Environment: real
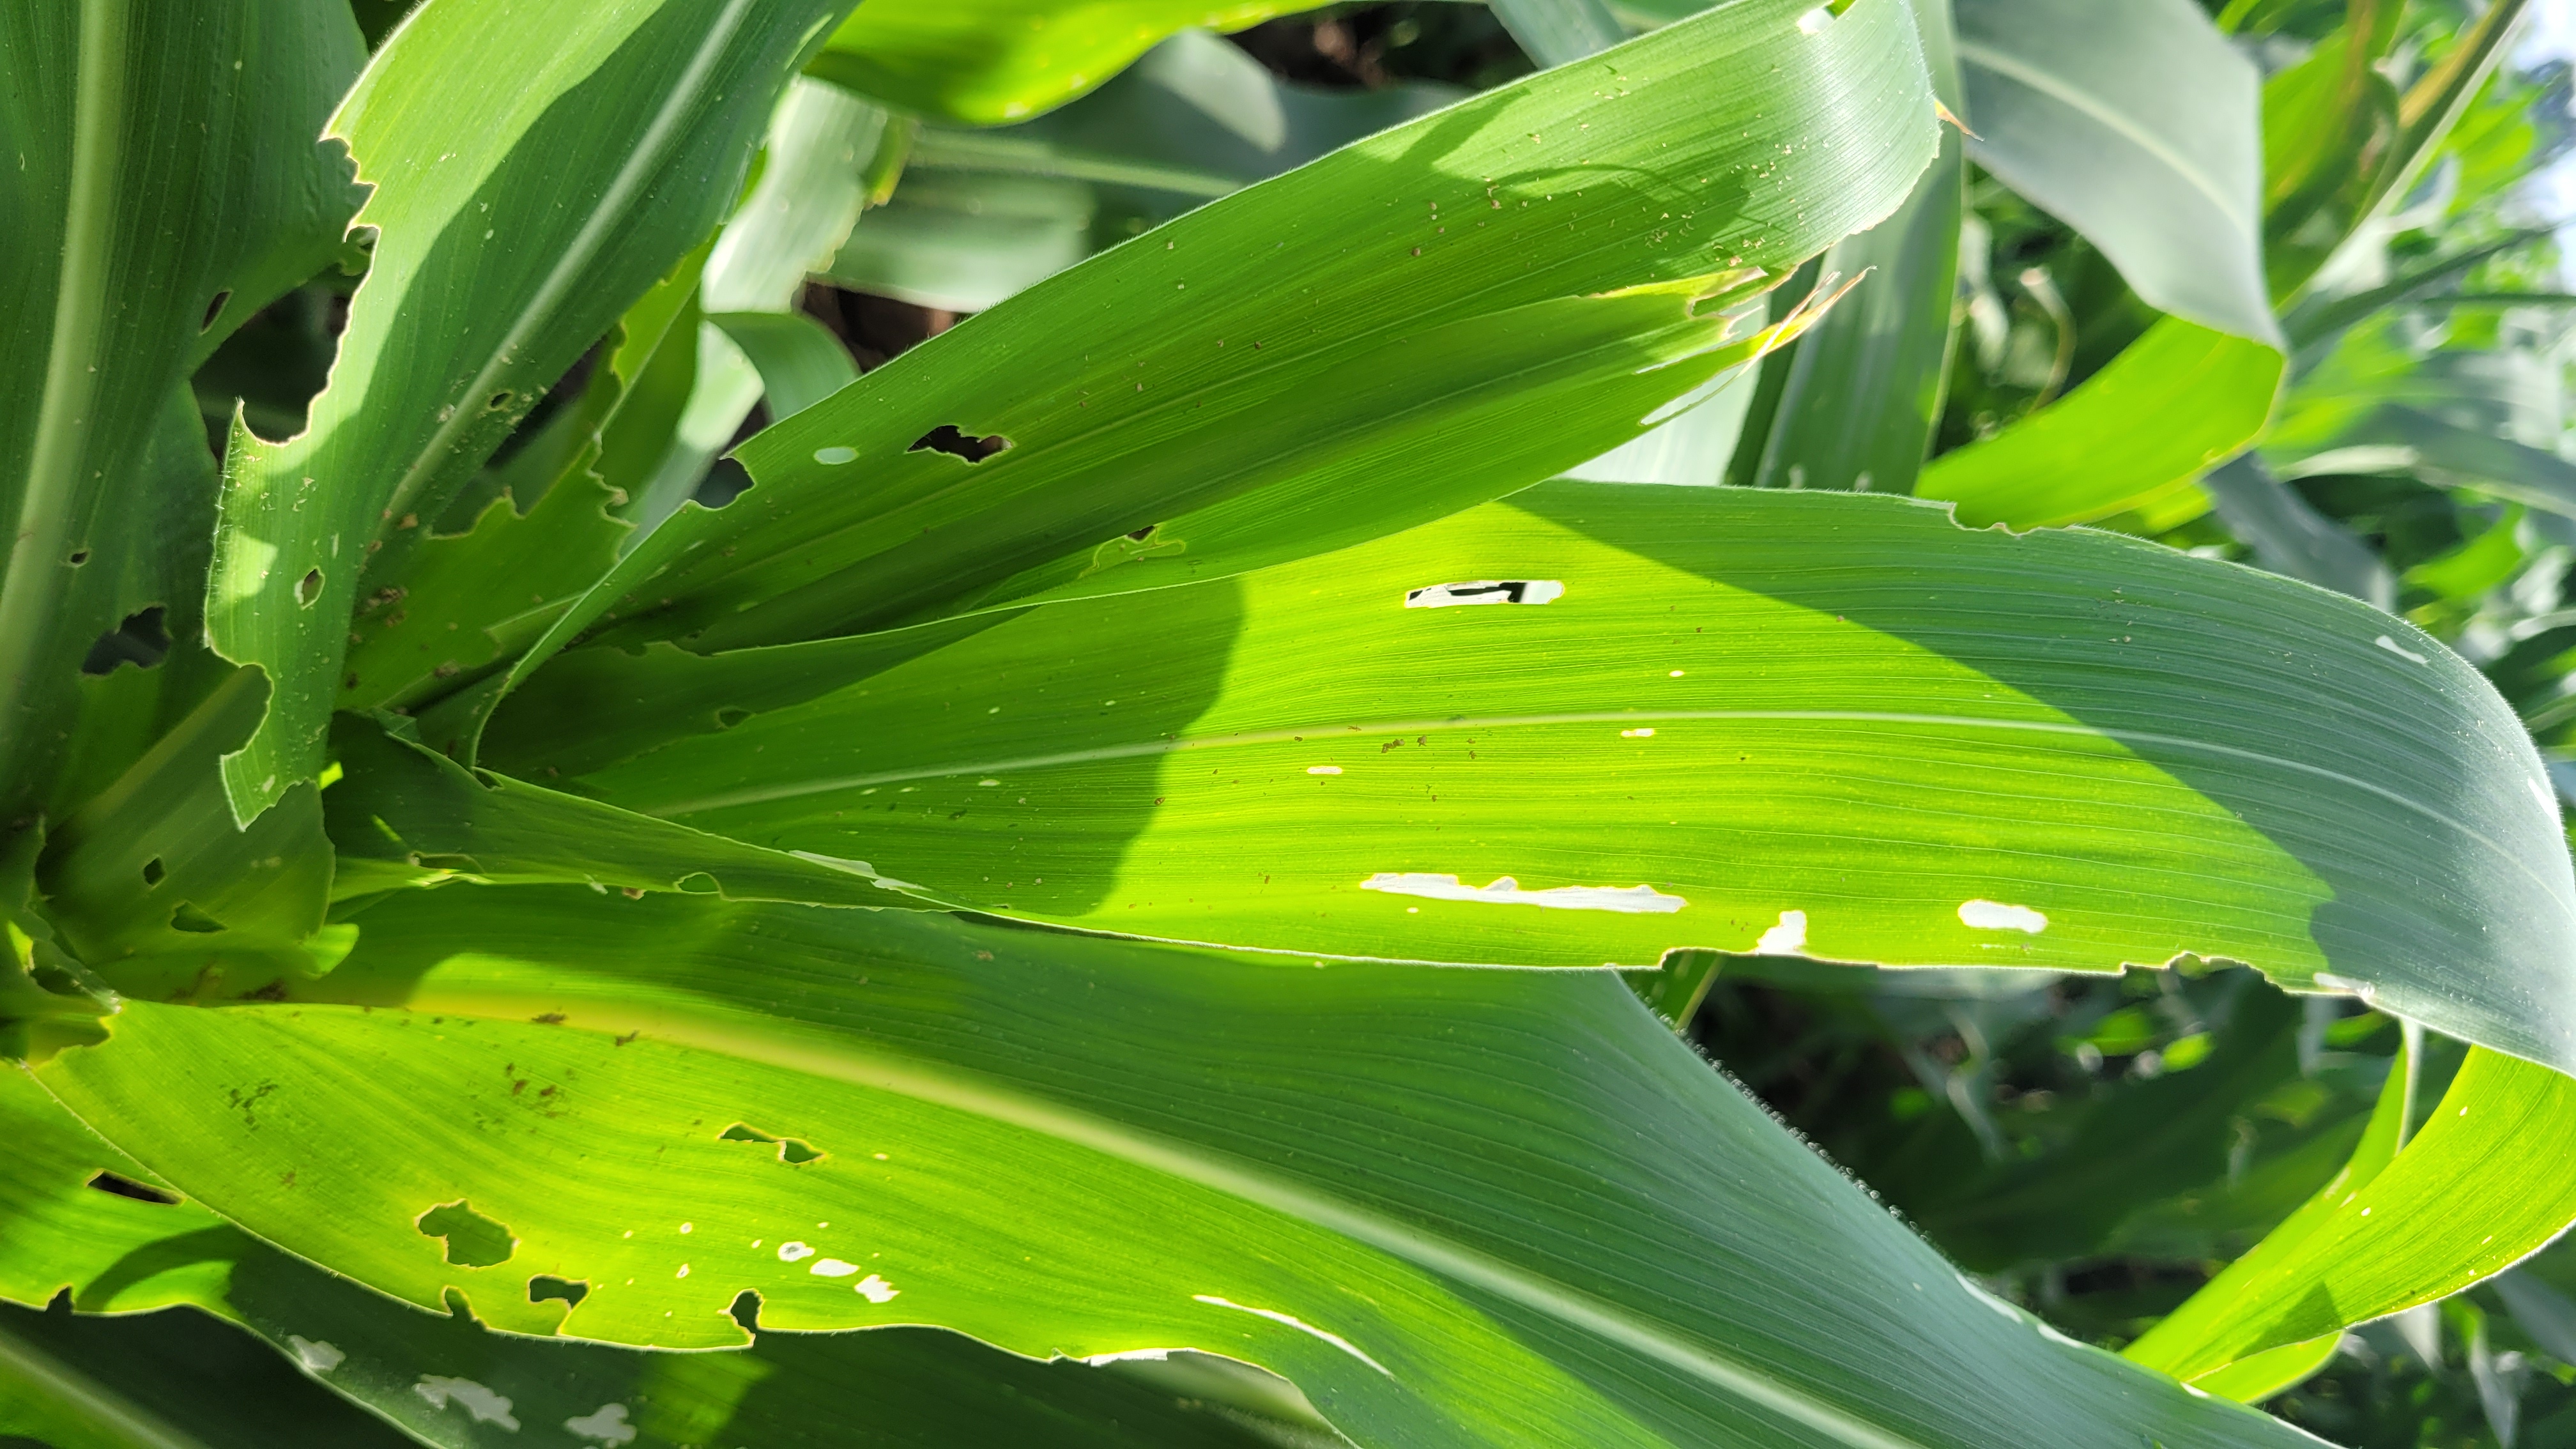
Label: fall_armyworm